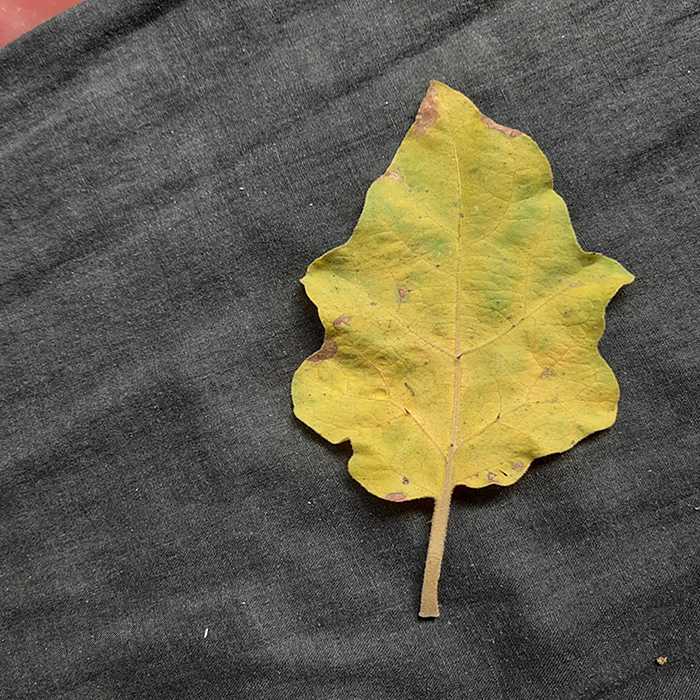
Plant: Eggplant
Label: Eggplant verticillium wilt